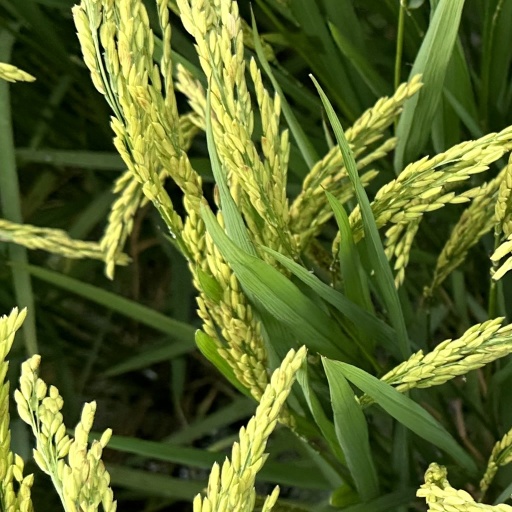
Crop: rice